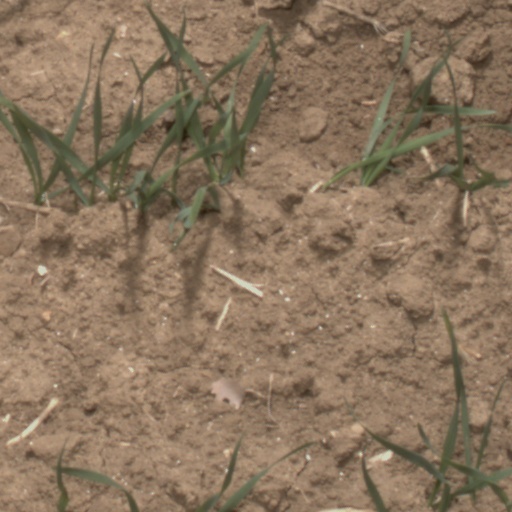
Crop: wheat